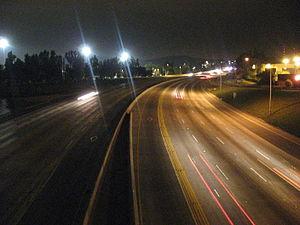
La California State Route 57, surnommée Orange Freeway, est une route de l'État de Californie, aux États-Unis. Orientée nord-sud, elle se situe dans le Grand Los Angeles. Elle relie l'Interstate 5 à la California State Route 22 près d'Orange. Cette route permet de traverser la chaîne des Peninsular Ranges et ainsi de relier le bassin de Los Angeles aux vallées de Pomona et de San Gabriel.